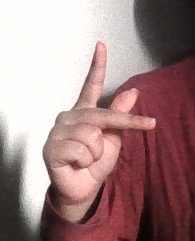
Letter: dha